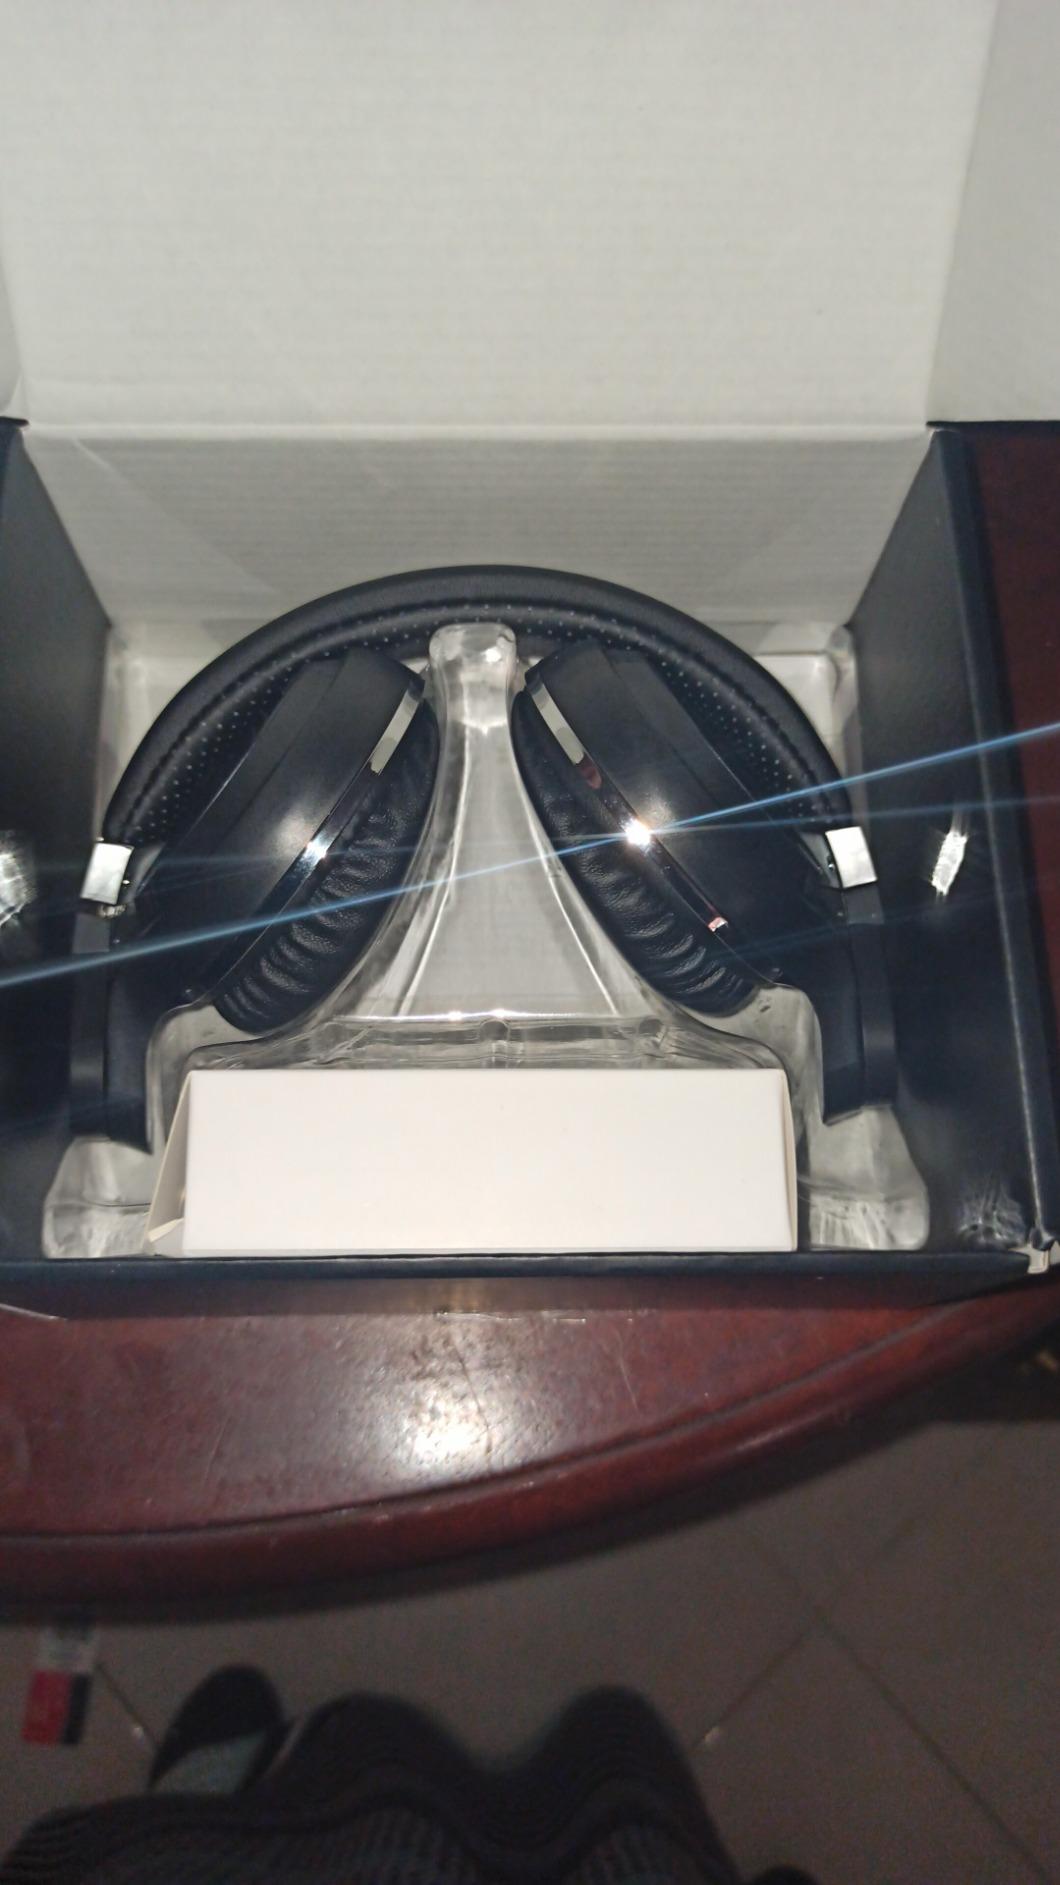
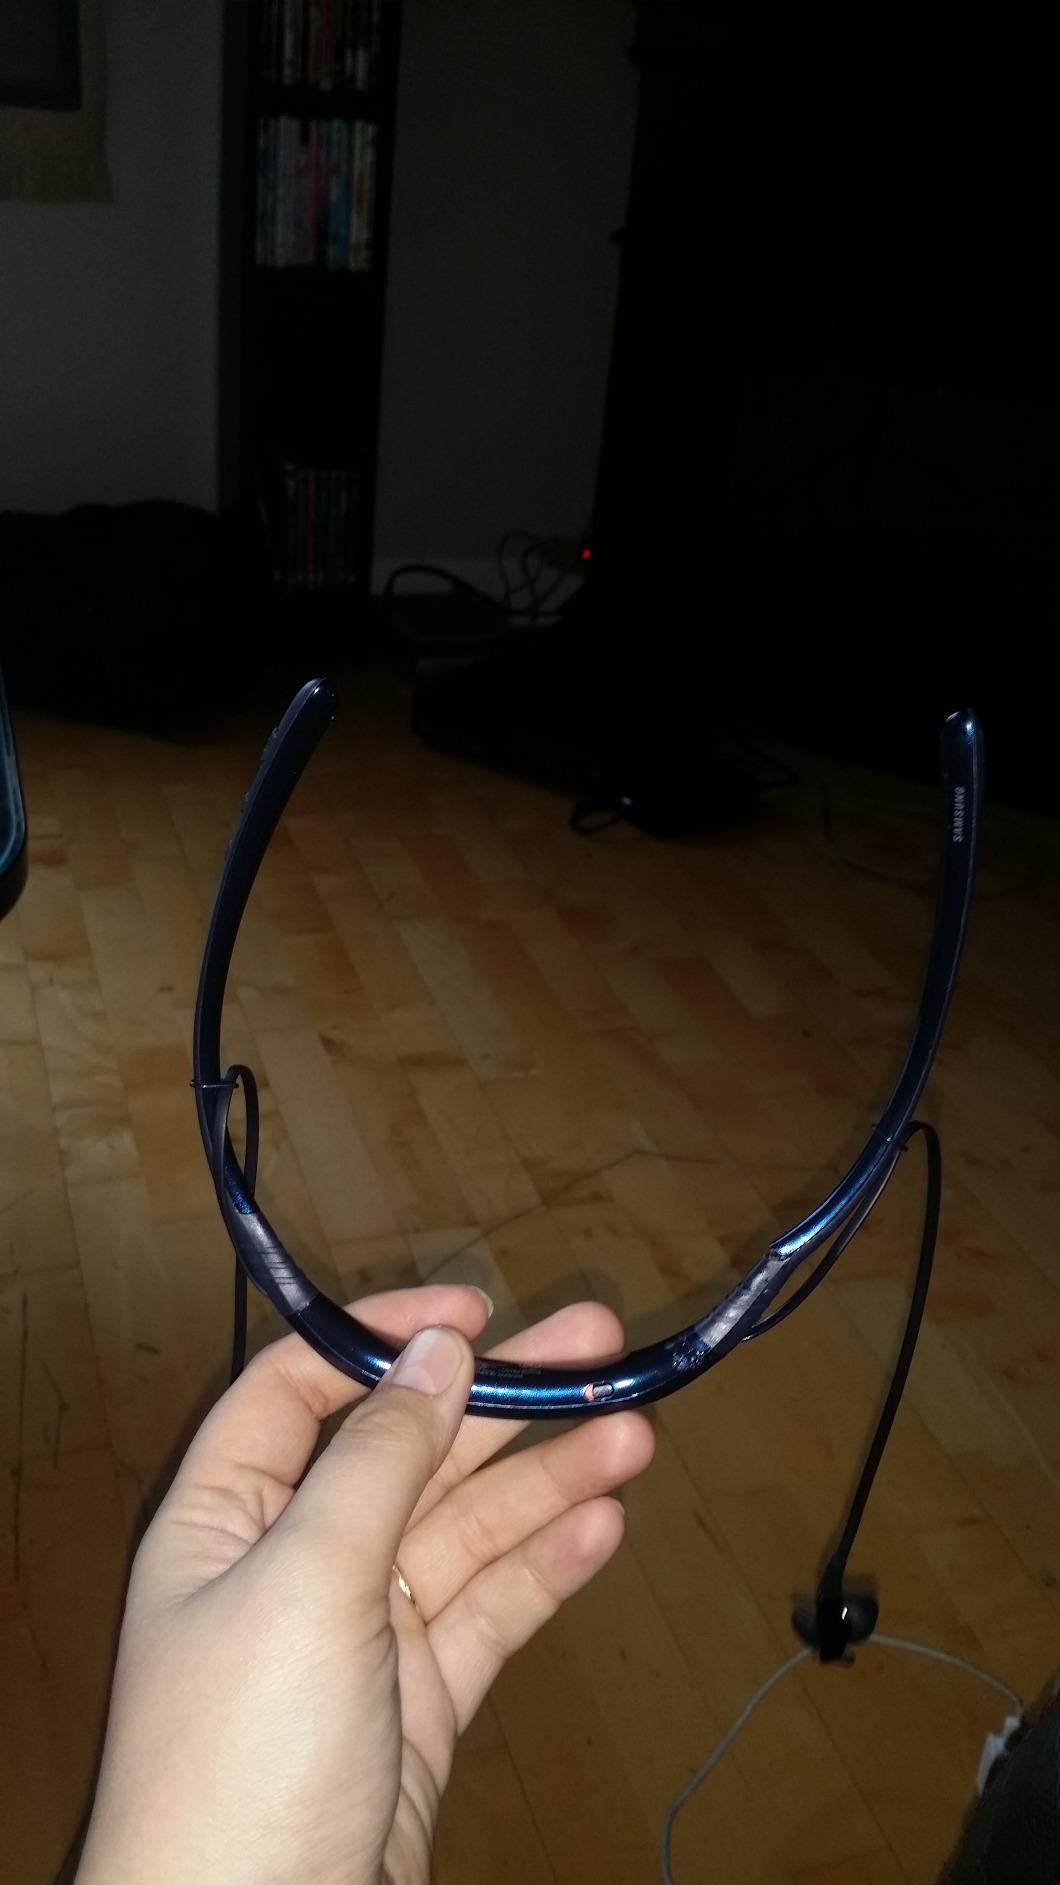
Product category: headphones
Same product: no